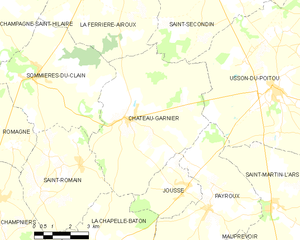
Carte des communes françaises Château-Garnier